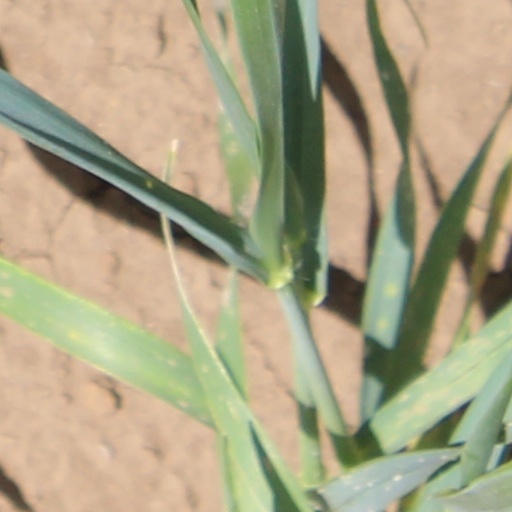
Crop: wheat